Ioannis Hatzopoulos

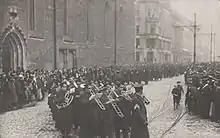
The funeral of Ioannis Hatzopoulos c. 1918

Ioannis Hatzopoulos (1862–1918) was a Hellenic Army officer, who commanded the IV Army Corps in 1916 and was interned with his men in Görlitz, Germany.